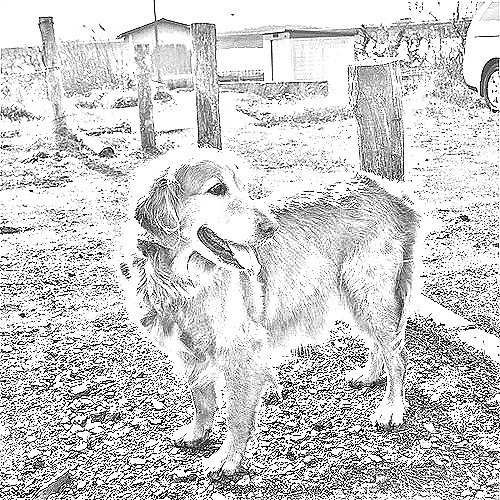
Portrait style: Sketch Portrait